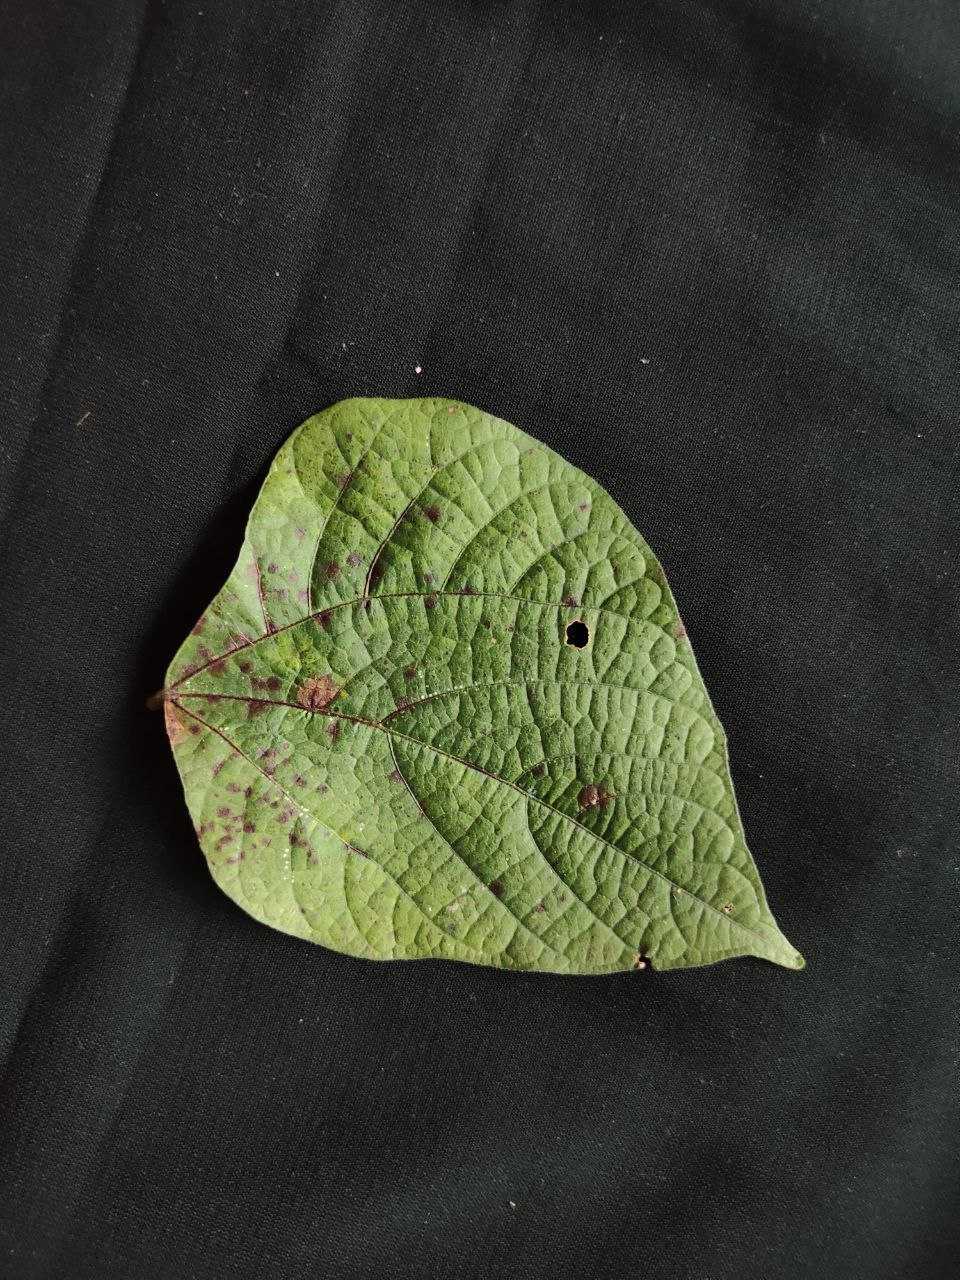
Crop: bean
Leaf condition: Rust